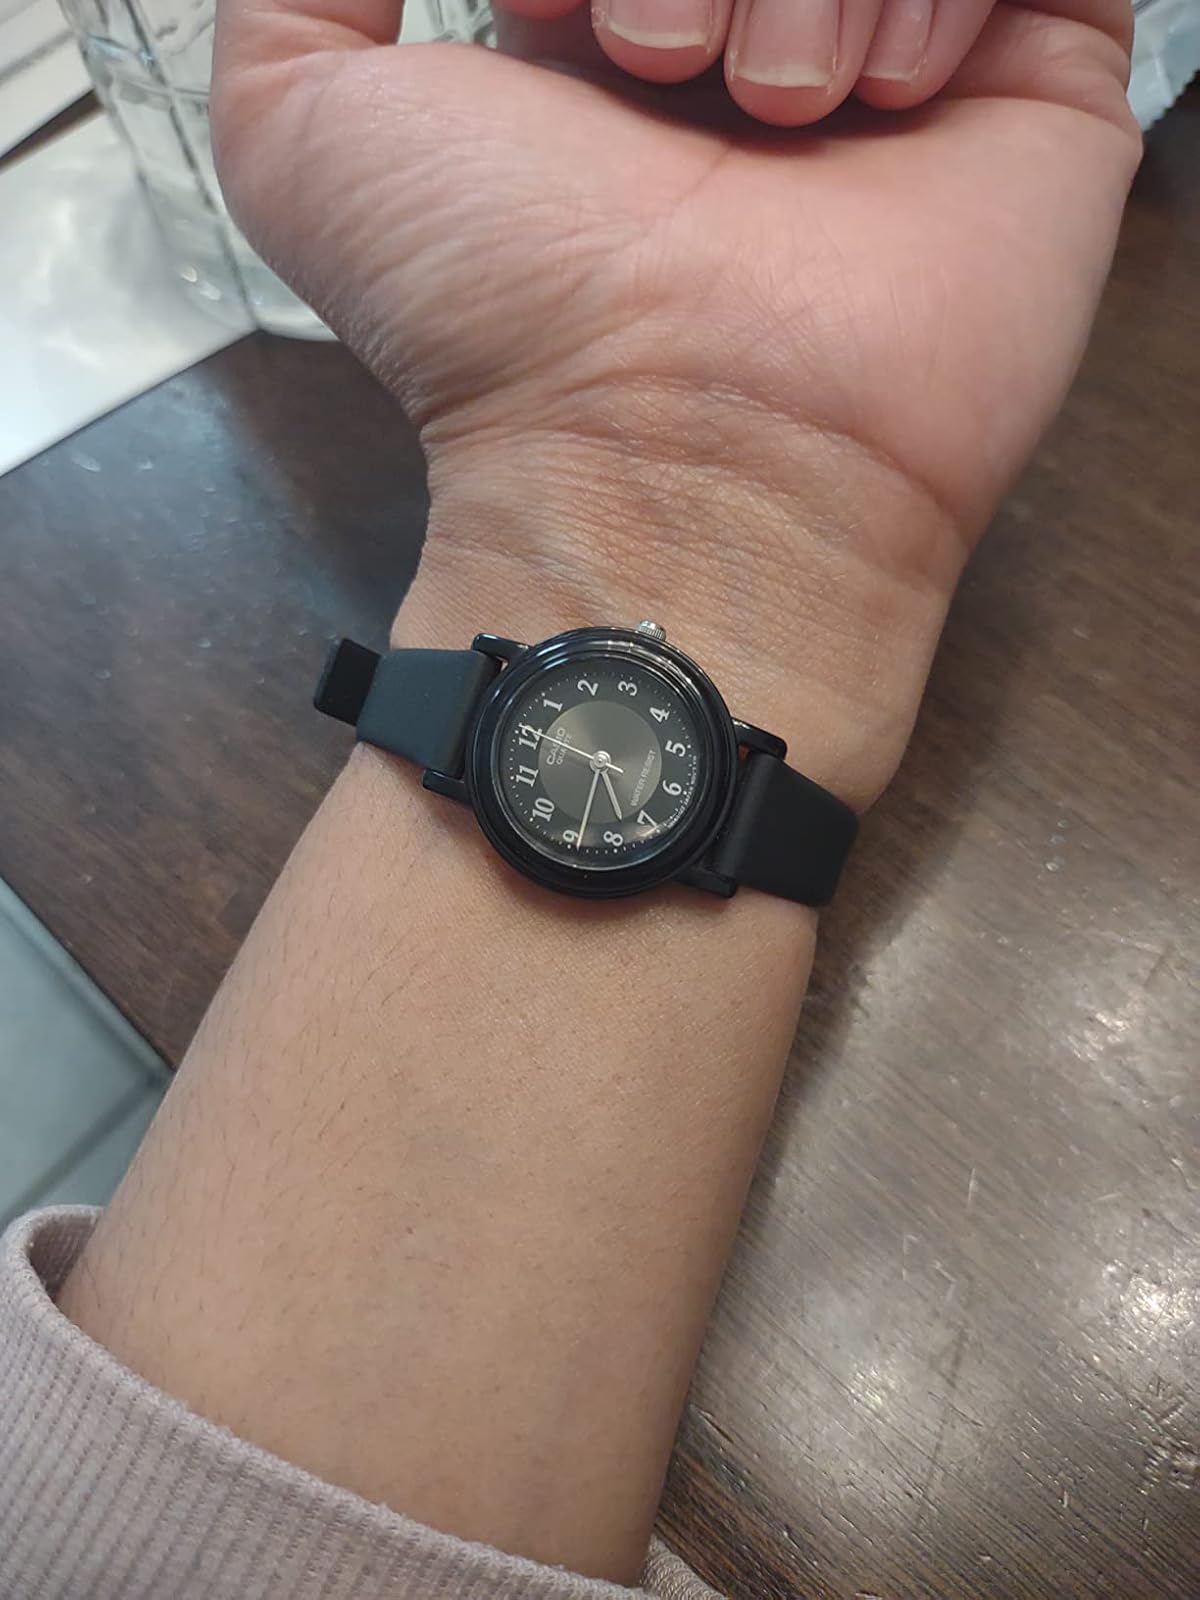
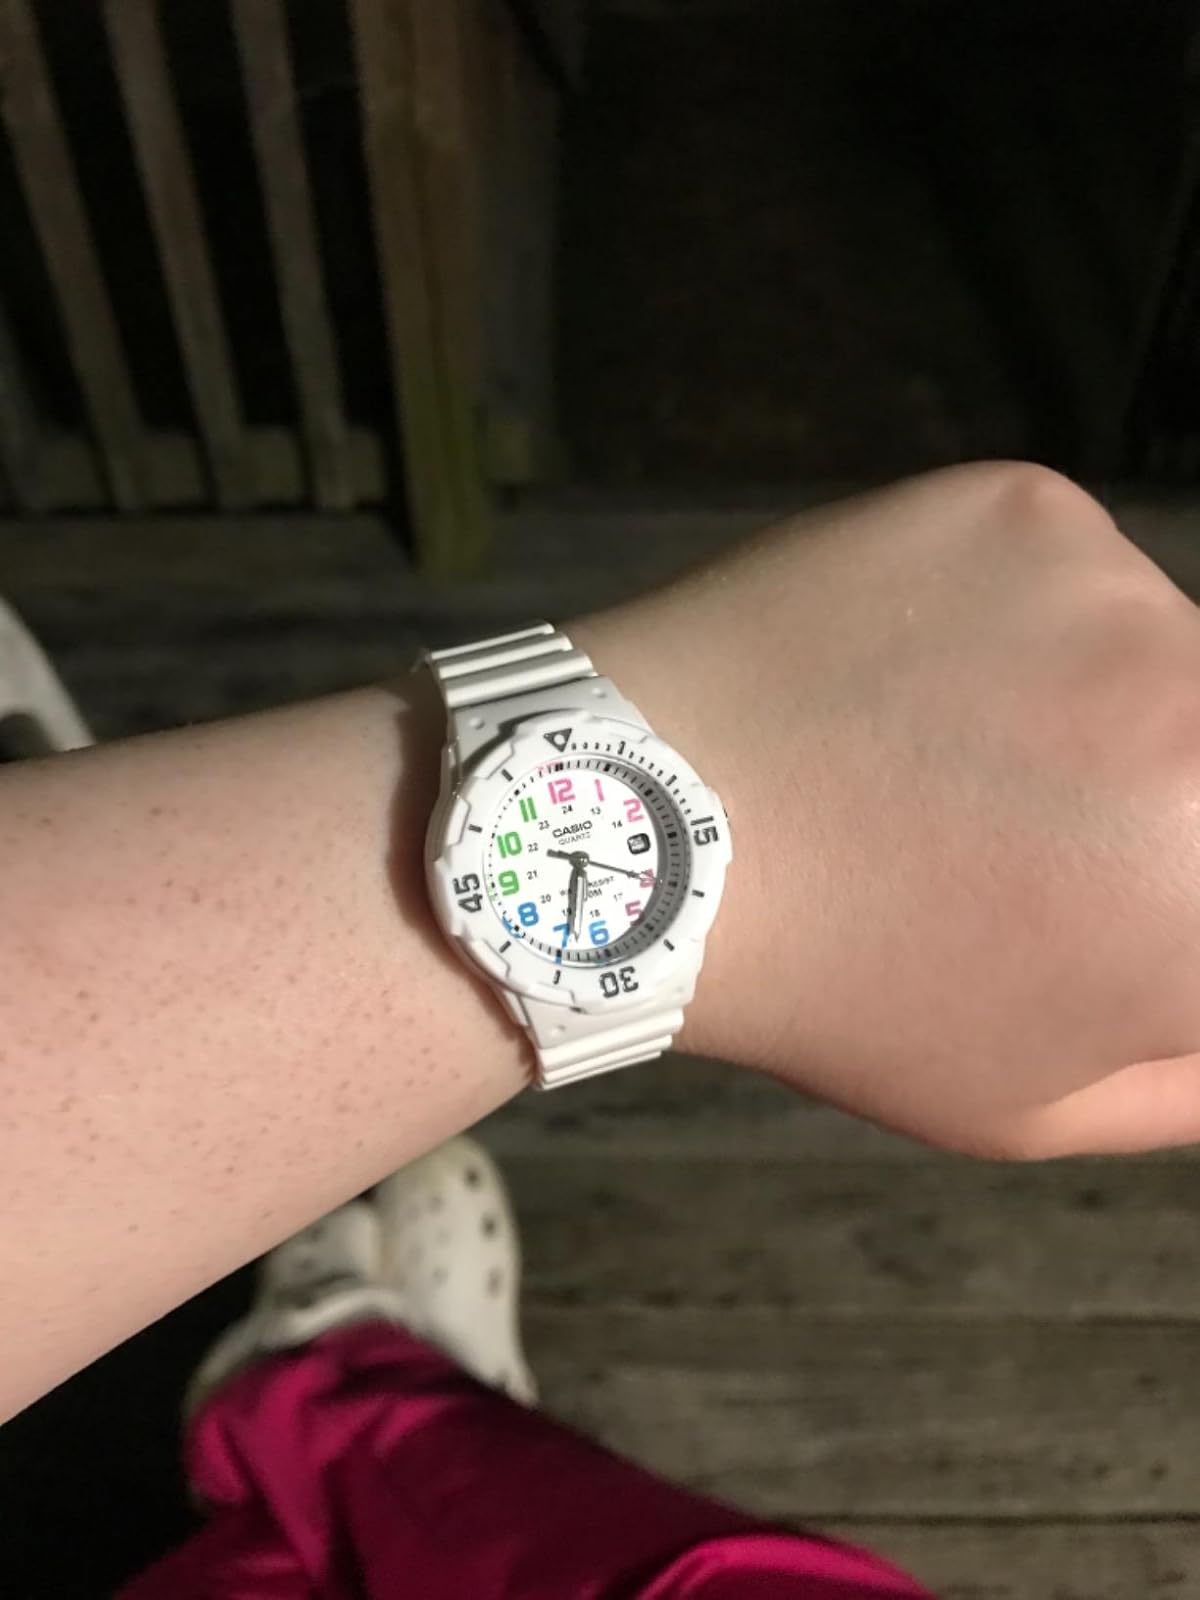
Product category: accessories_watch
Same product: no